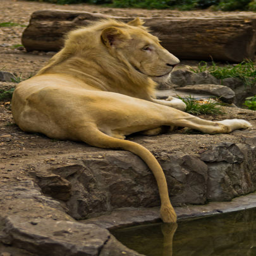
white african lion taking an afternoon rest by the water in zoo